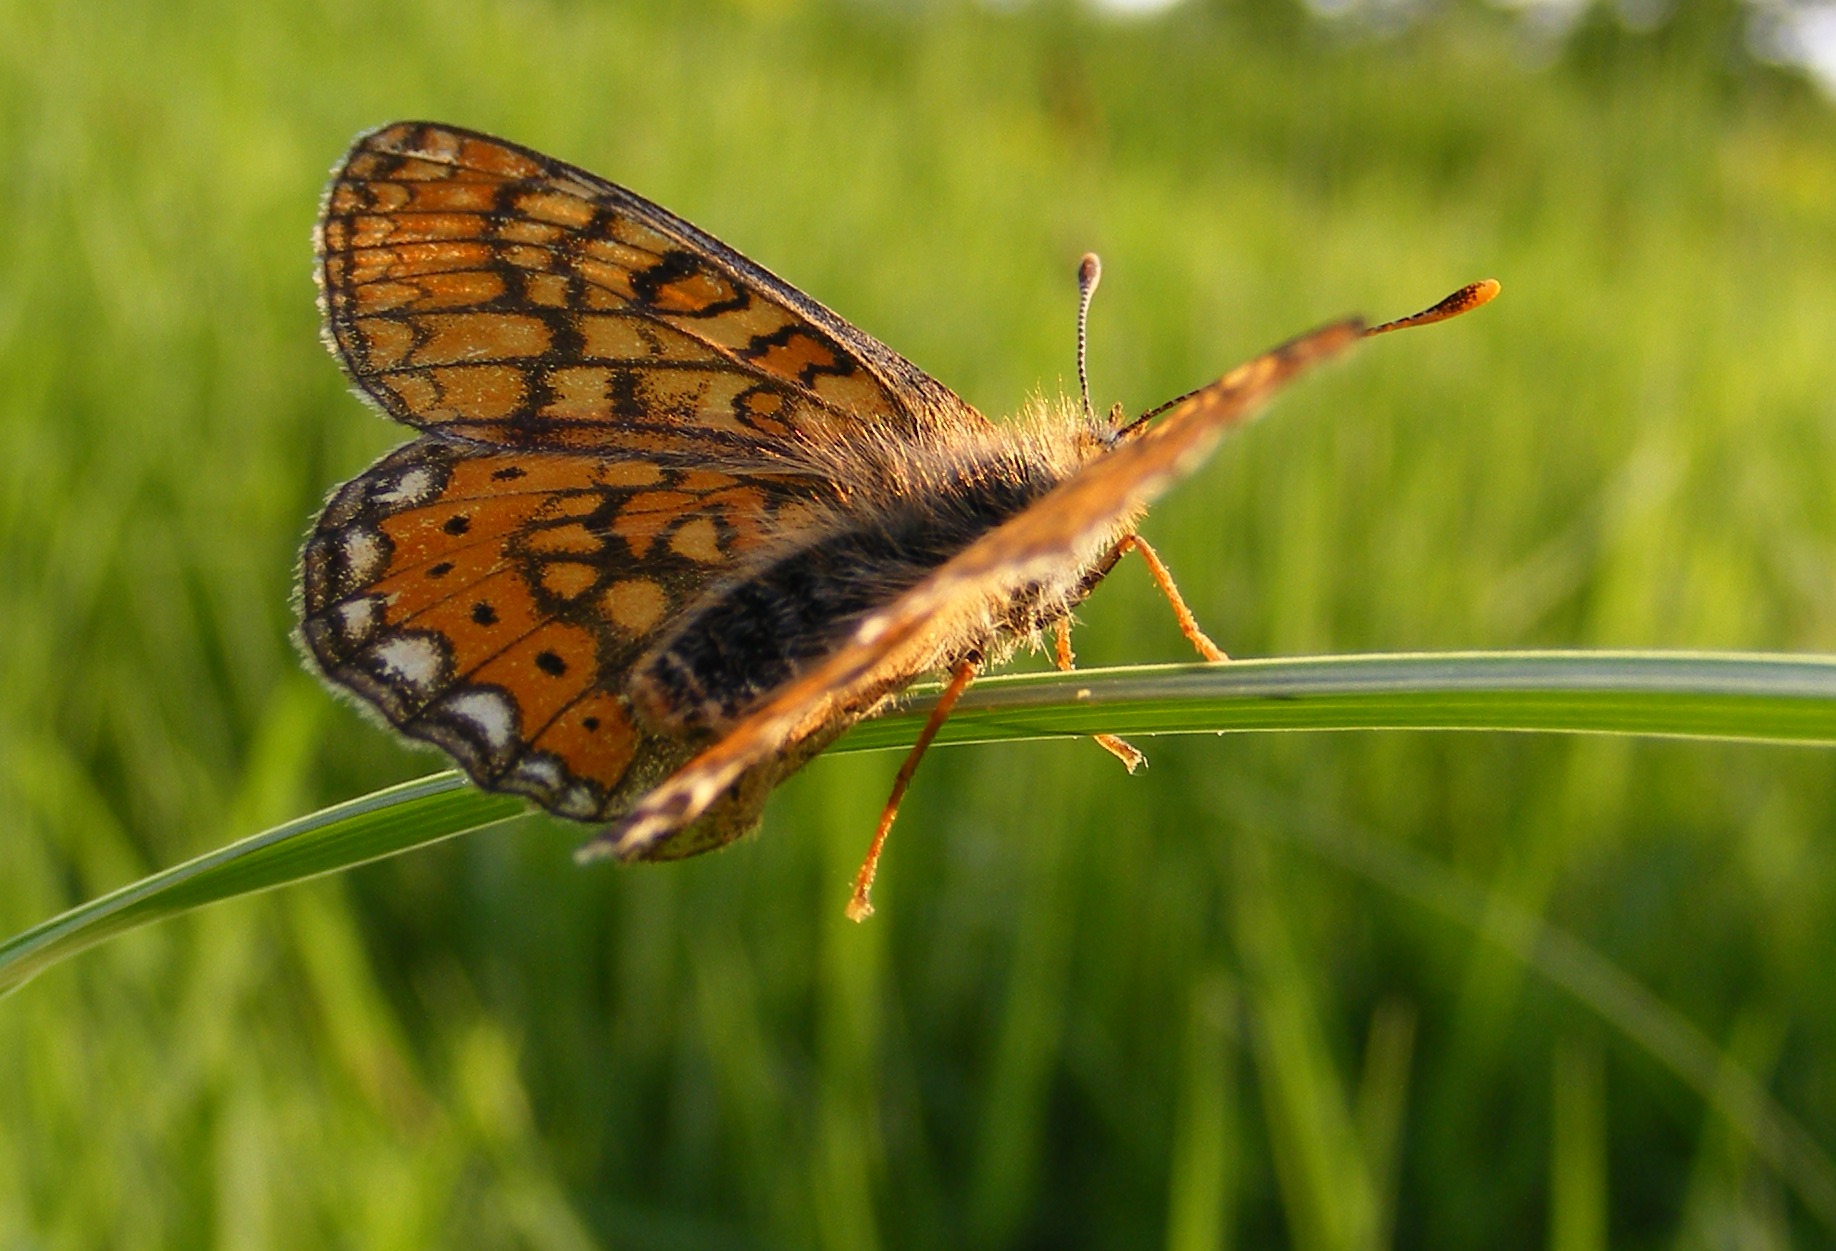
nature, grass, wing, meadow, prairie, flower, wildlife, insect, butterfly, fauna, invertebrate, close up, monarch butterfly, insects, pearl, nectar, macro photography, arthropod, fritillary, pollinator, moths and butterflies, lycaenid, brush footed butterfly, bordered, clossiana, selene